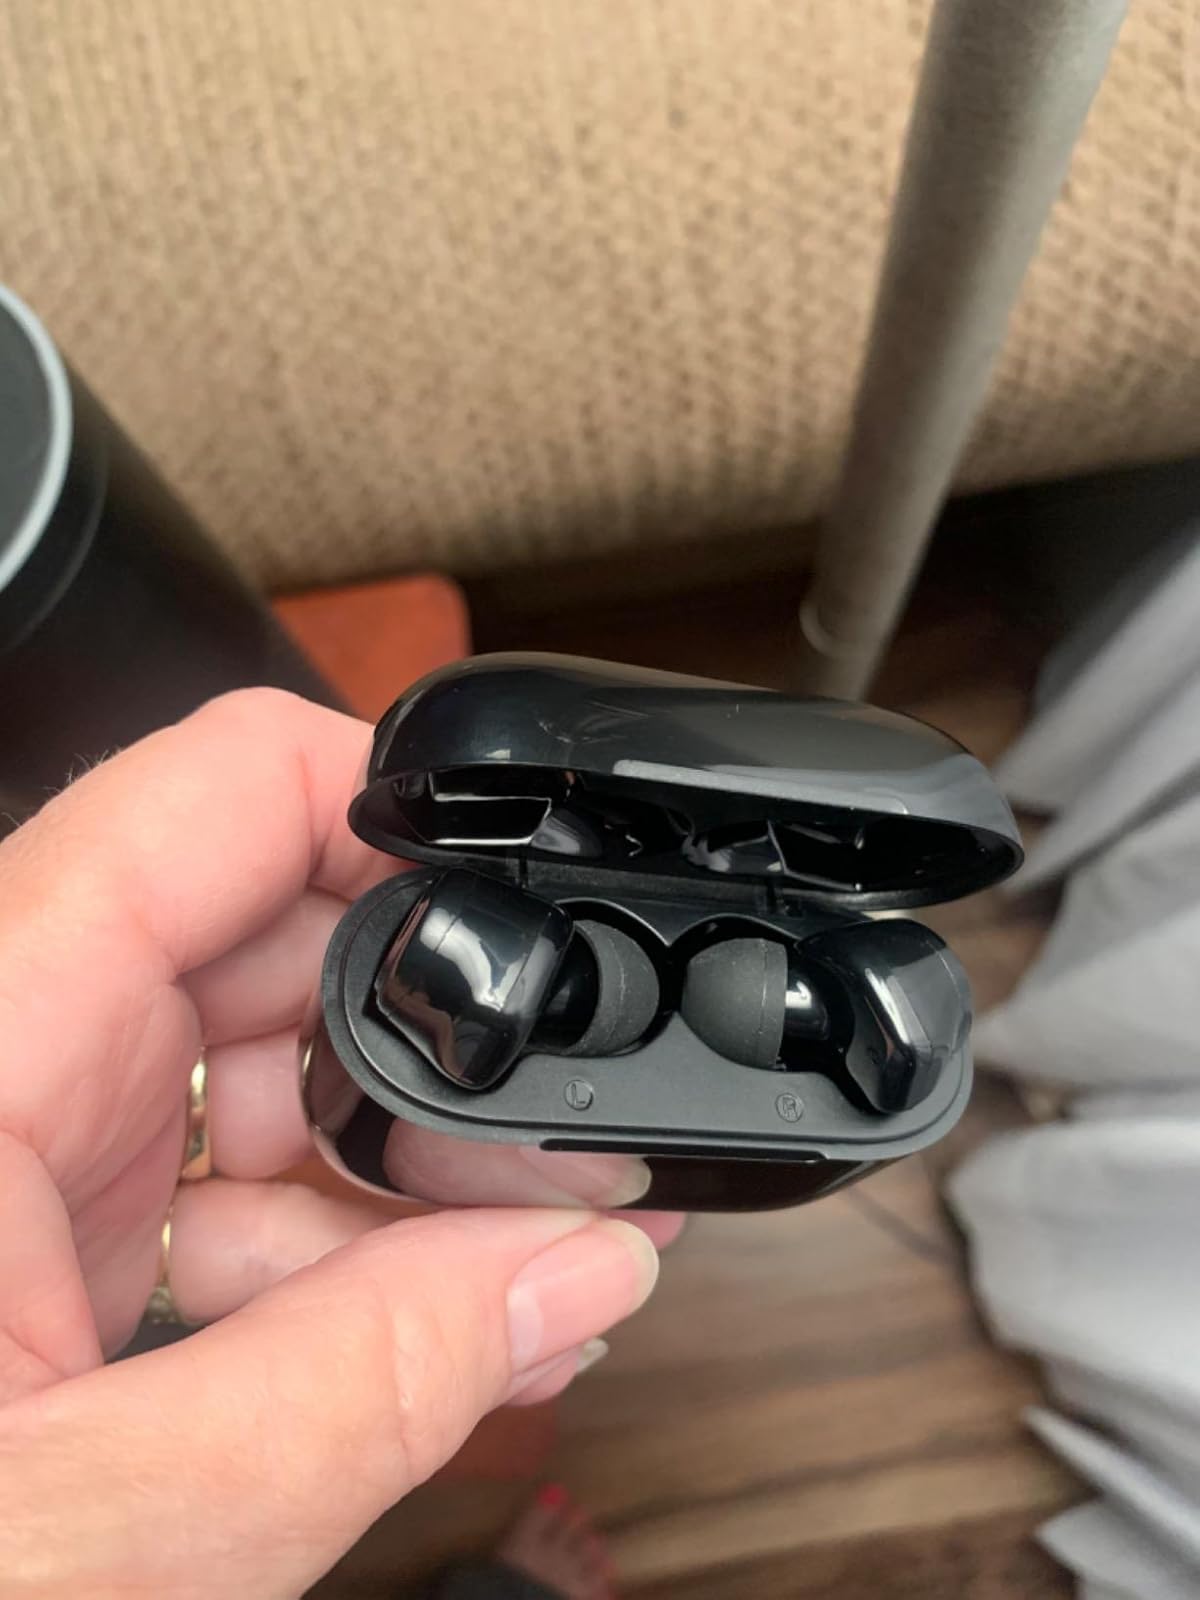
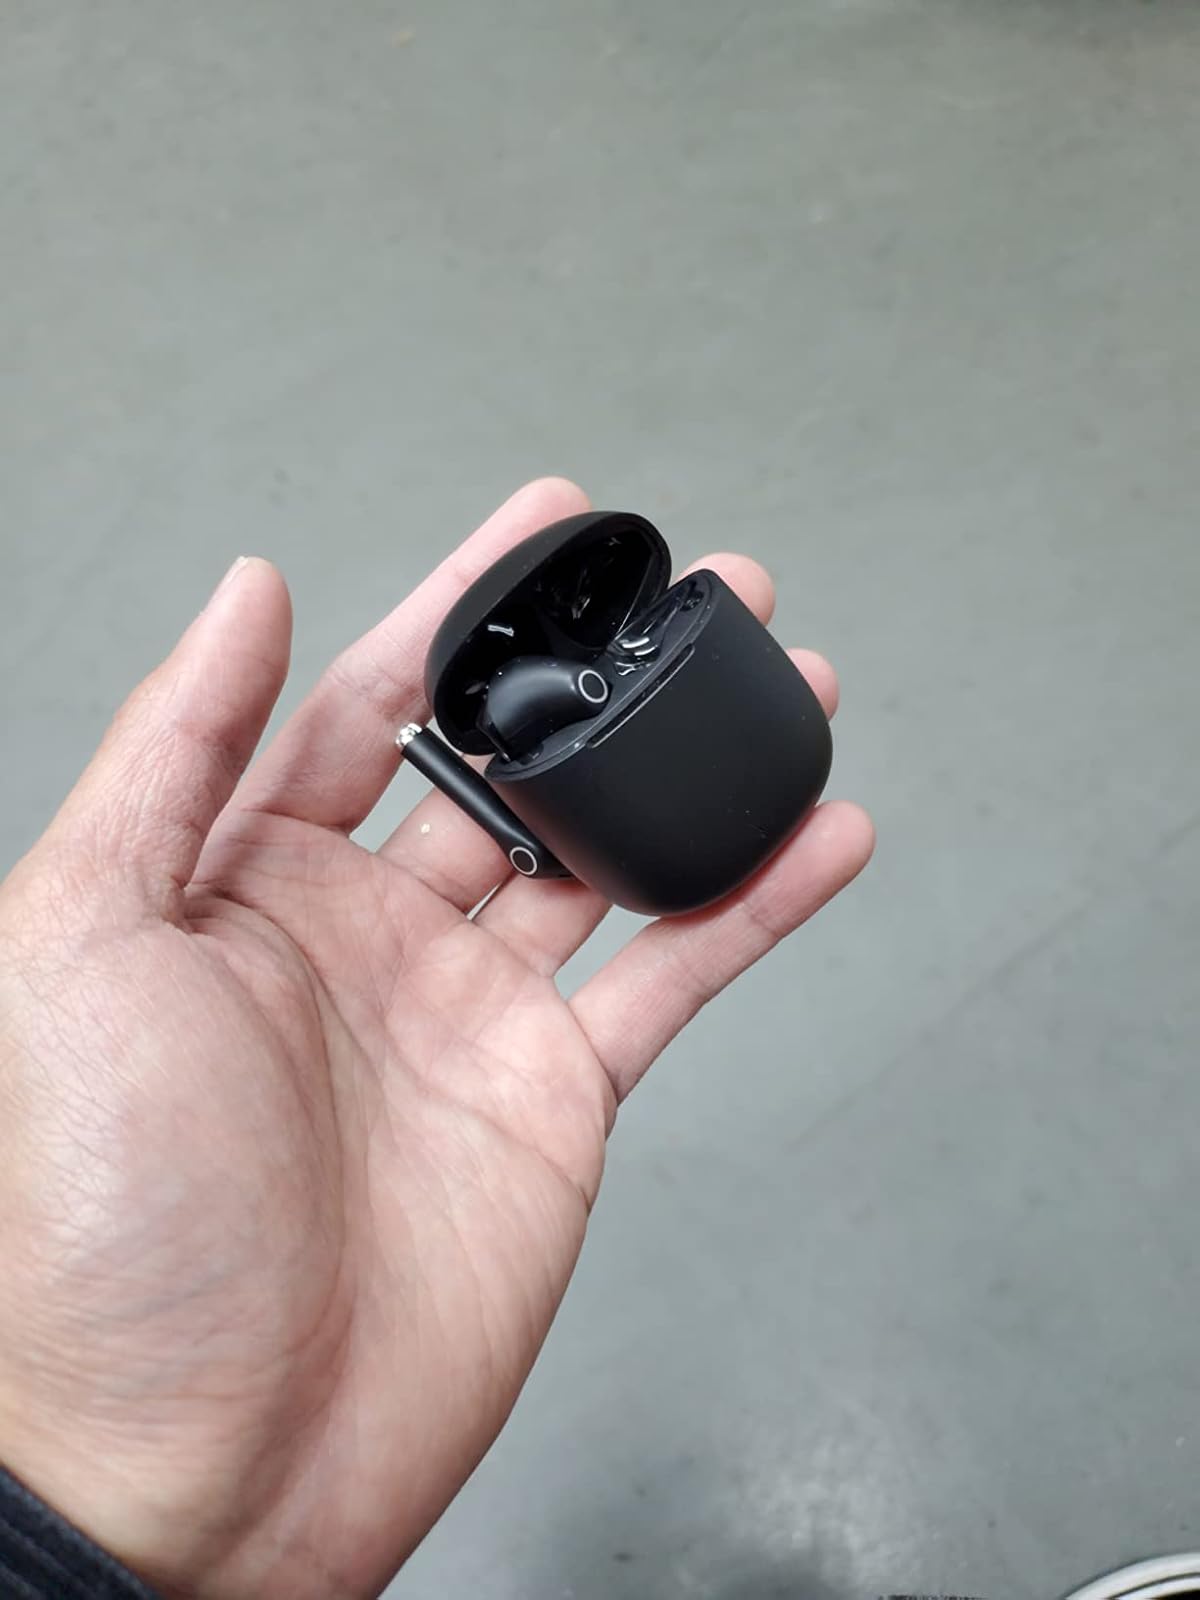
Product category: earbuds
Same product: no